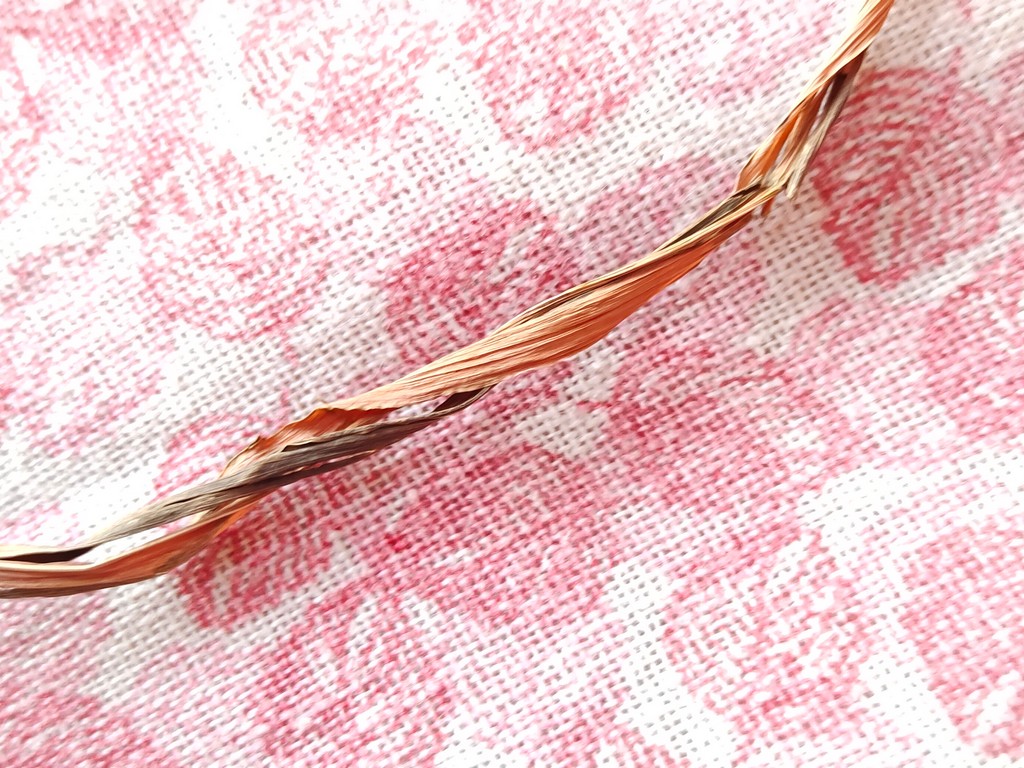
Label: Dried